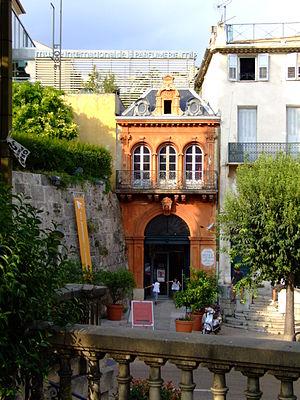
Grasse, France
Grasse — prononcé [gʁas] — est une commune française provençale, située dans le département des Alpes-Maritimes en région Provence-Alpes-Côte d'Azur.